Medieval theatre

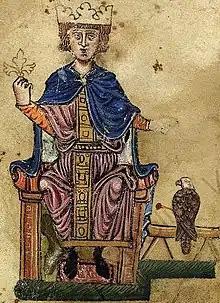
Frederick II, Holy Roman Emperor

The Catholic Church, which found in the dramatization of the liturgies a more than favorable welcome from the masses, as demonstrated by the development of theatrical practice on major holidays, paradoxically had a contradictory behavior towards them: if on the one hand it allowed and encouraged their diffusion, however he always deprecated its practice, because it was misleading from the principles of Catholicism. The pagan spectacles suffered the same fate, where the judgments and measures taken by the religious were much harsher: still in 1215, a Constitution of the Lateran Council forbade clerics (among other things) to have contact with histrions and jugglers. The strong contrast of religious authority to theatrical practice decreed a series of circumstances that differentiate medieval theatre (which still cannot be defined as "Italian" in the strict sense) from that known from Humanism onwards, much closer to the modern concept of theatrical representation. For over ten centuries there was never the construction of a theatrical building, unlike what happened in ancient Greece and imperial Rome.